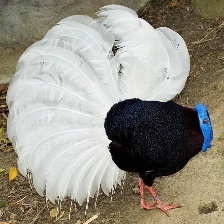
Species: BULWERS PHEASANT
Scientific name: LOPHURA BULWERI